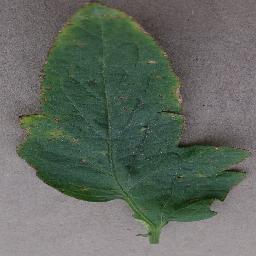
Label: Tomato___Bacterial_spot